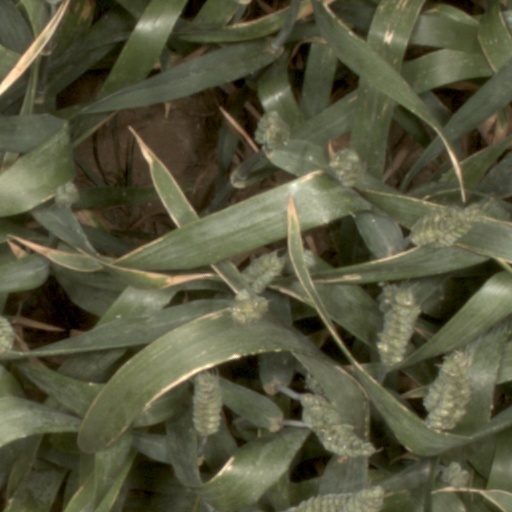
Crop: wheat